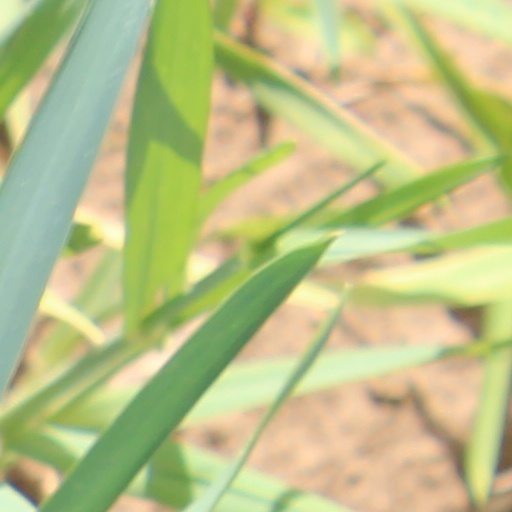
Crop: wheat